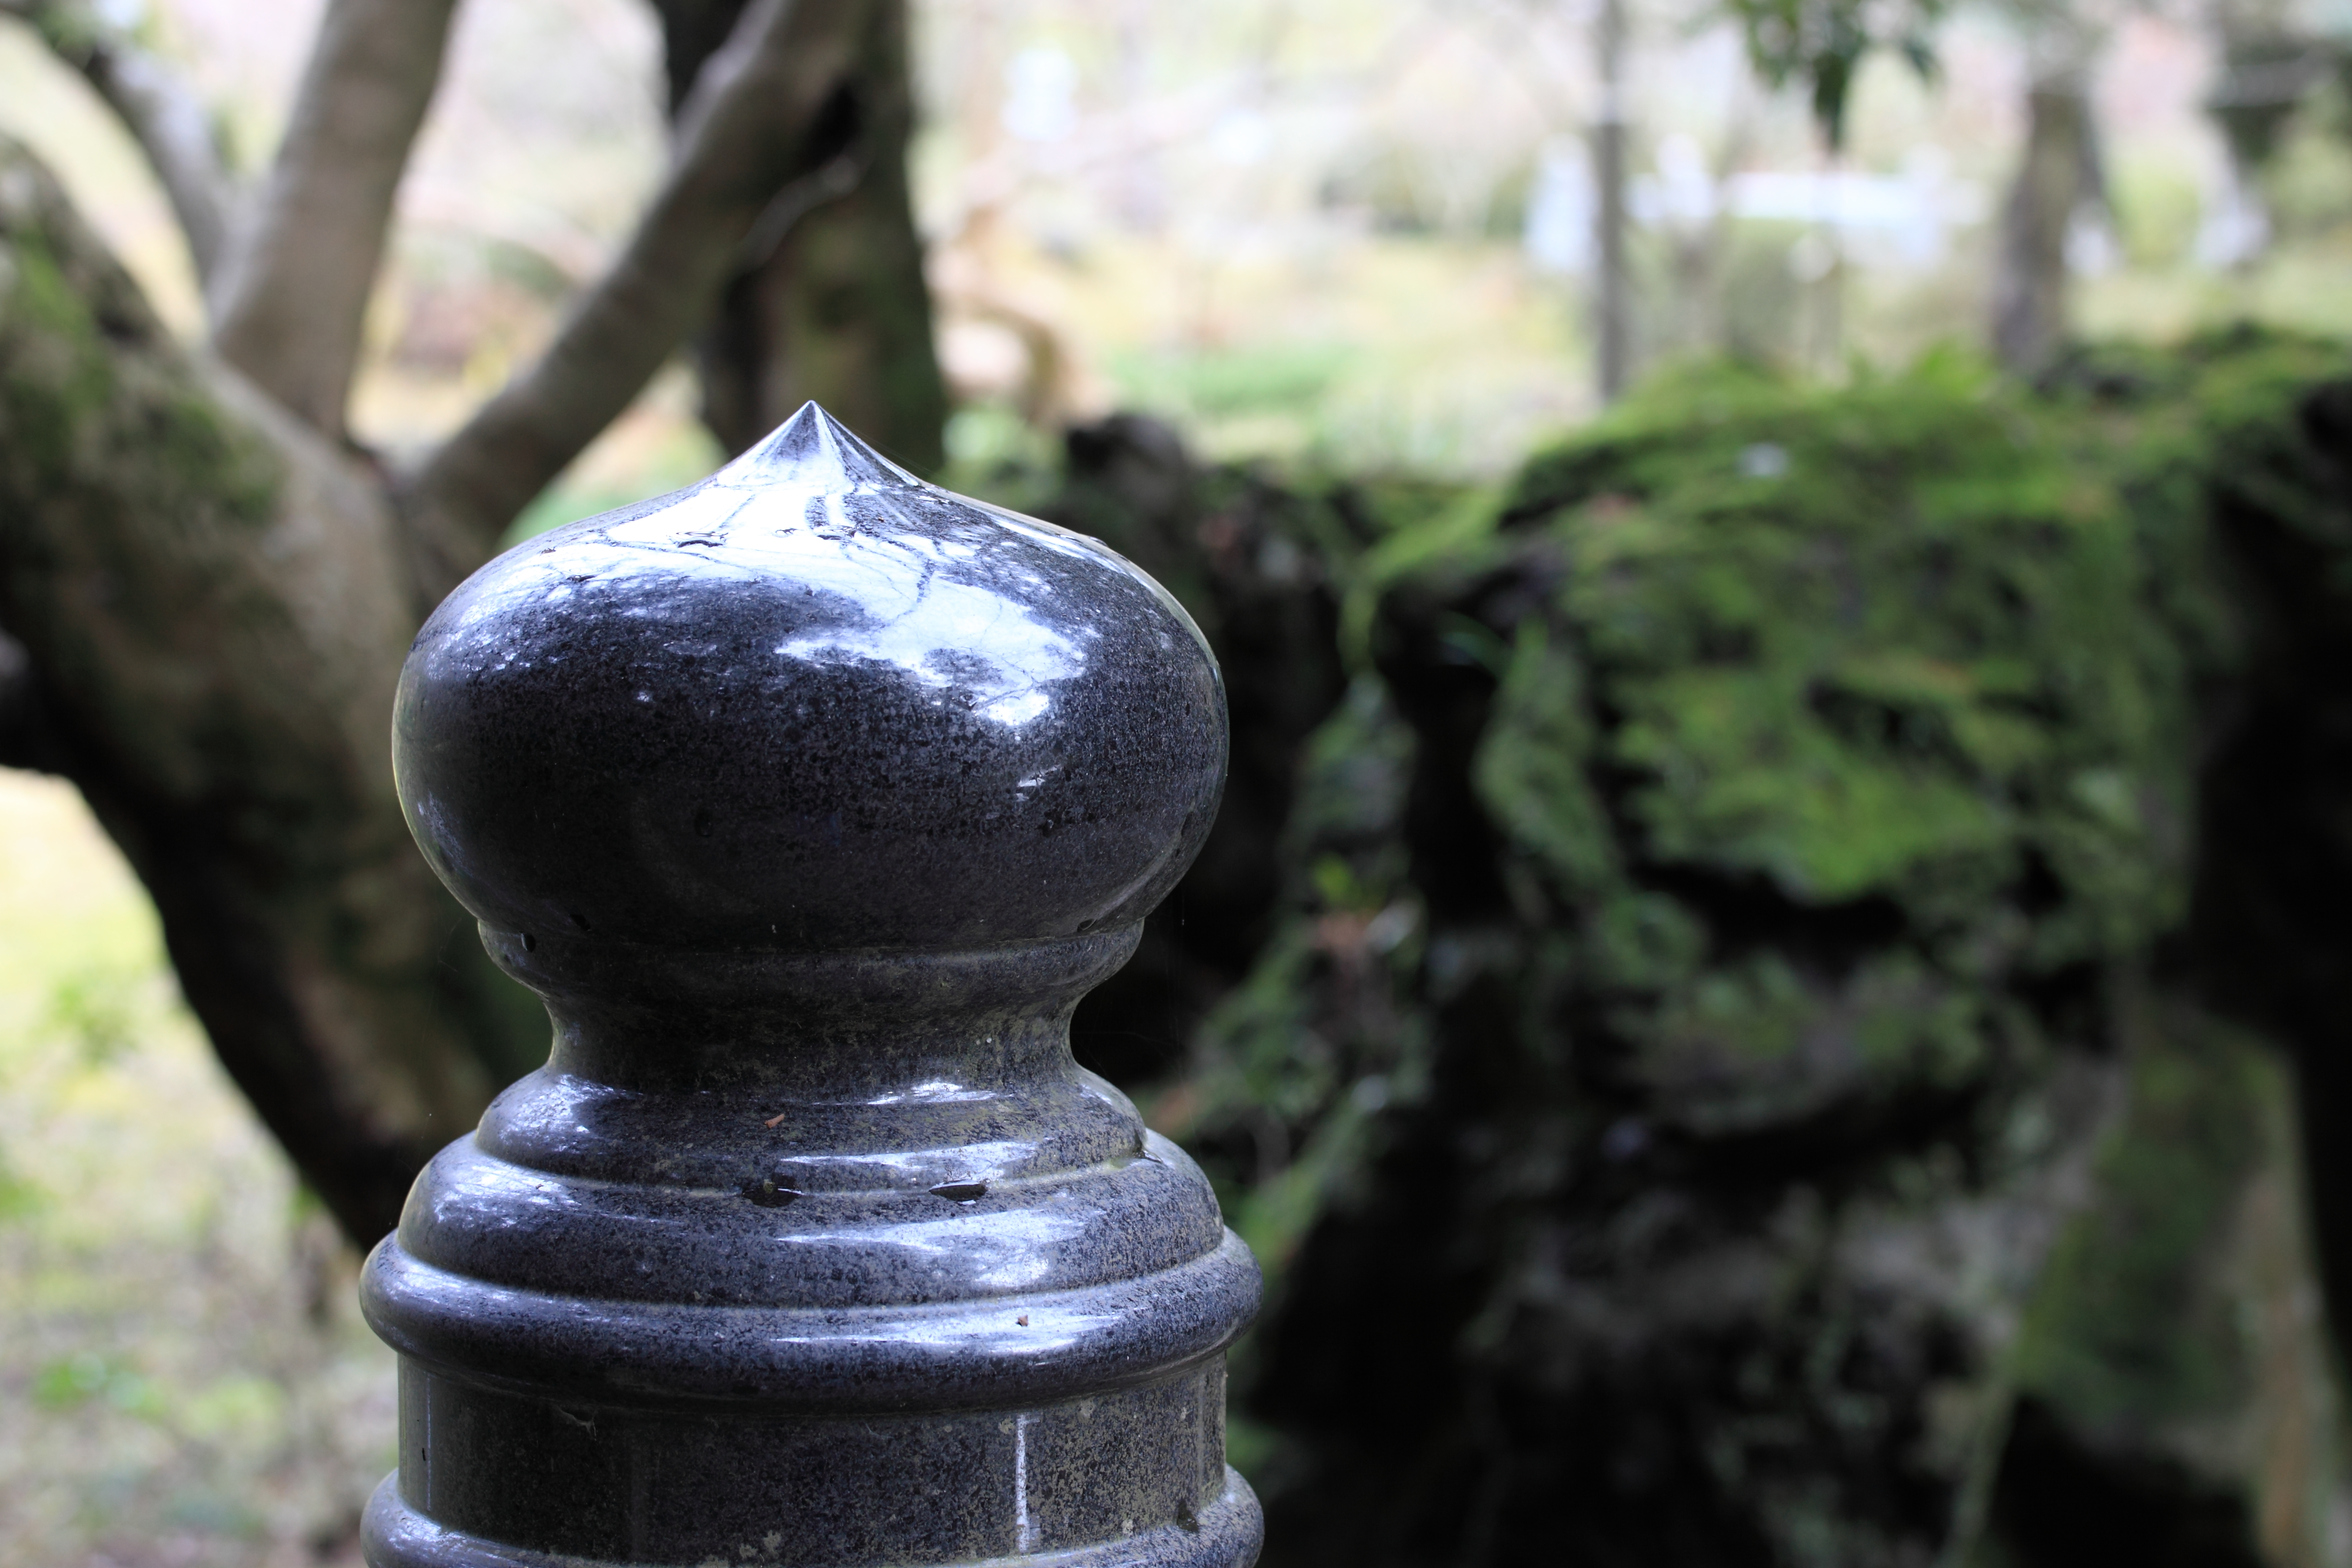
bridge, flower, statue, green, high, garden, sculpture, art, cool image, 5d, hires, markii, water feature, hi, res, resolution, giboshi